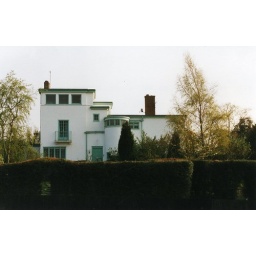
A great Flat roofer I found out walking the dog on a hill over looking Market Harbough.